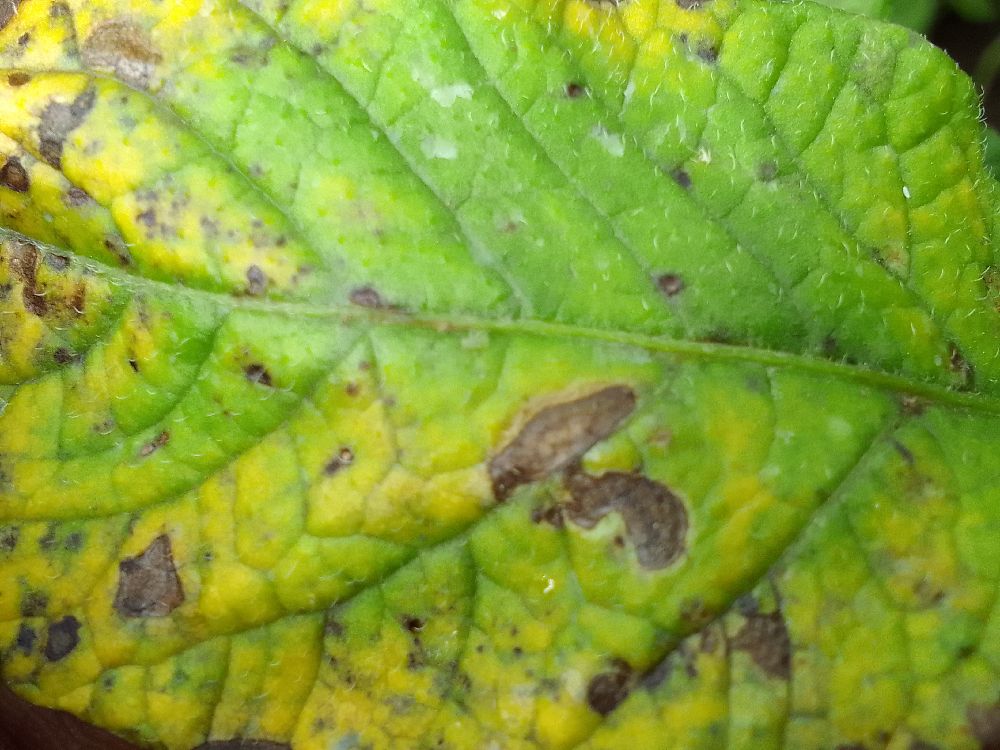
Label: Early blight